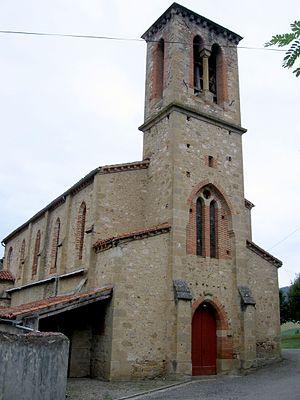
église de Montégut-Plantaurel.
Montégut-Plantaurel est une commune française située dans le département de l'Ariège, en région Occitanie.